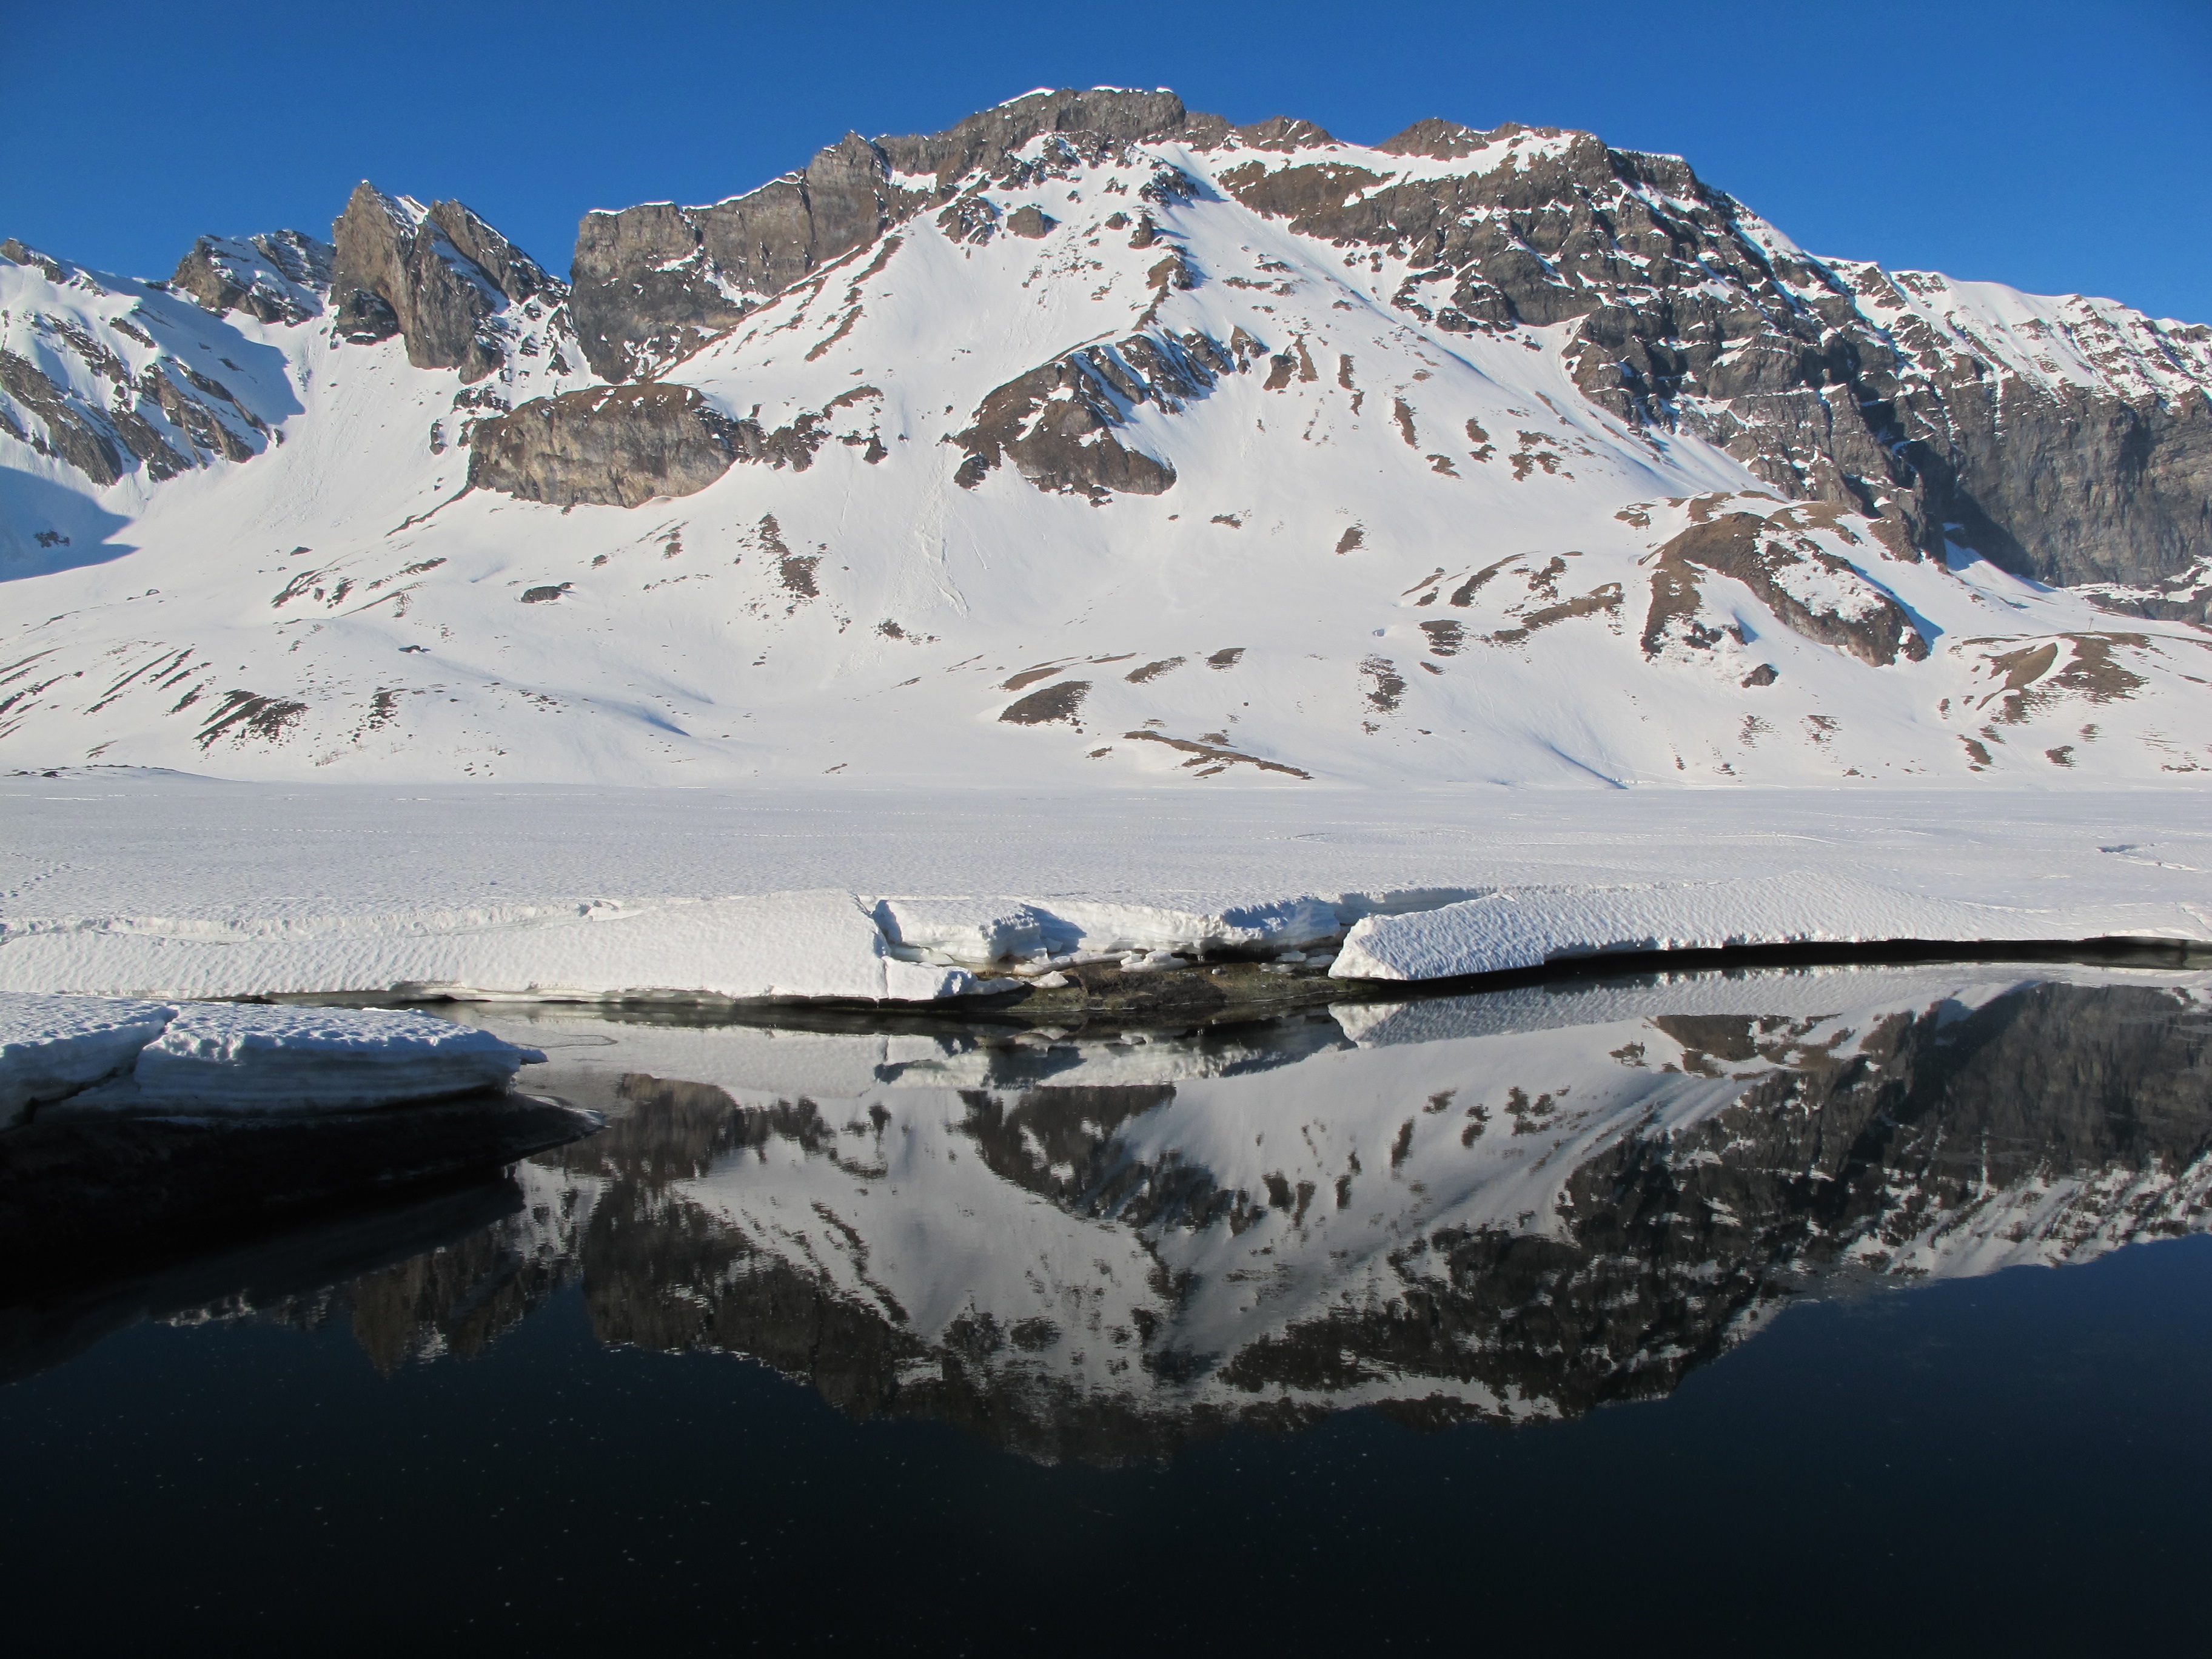
landscape, mountain, snow, winter, light, sky, lake, mountain range, ice, glacier, weather, alpine, arctic, season, ridge, alps, plateau, fell, piste, mirroring, moraine, landform, arctic ocean, geographical feature, mountainous landforms, glacial landform, geological phenomenon